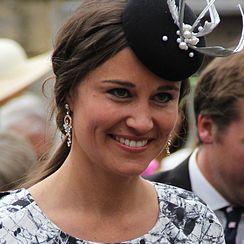
Age: 29